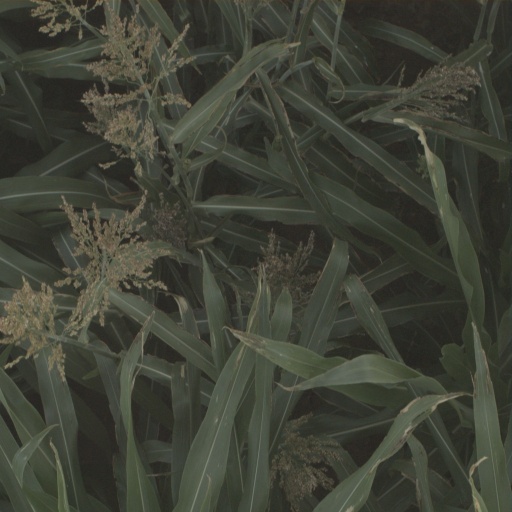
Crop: sorghum